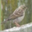
Label: bird